Winnebago Lutheran Academy

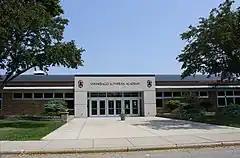
The main entrance of Winnebago Lutheran Academy

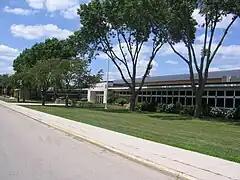
The front of Winnebago Lutheran Academy

WLA was founded in 1925 by St. Peter's Lutheran Church in Fond du Lac. After its start at the corner of Second and Marr streets in downtown Fond du Lac next to St. Peter's Church, the academy was moved in 1955 to its current location at 475 E. Merrill Avenue.